Freeway Insurance

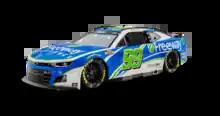
Freeway NASCAR Sponsorship

In 2021, Freeway Insurance began a motorsports sponsorship with a partnership with Trackhouse Racing and NASCAR driver Daniel Suárez. In February 2022, Freeway Insurance announced it would be the primary sponsor of Daniel Suárez for five events during the 2022 NASCAR Cup Series.